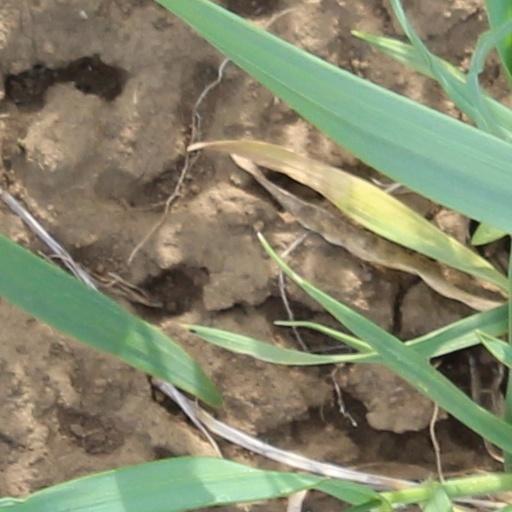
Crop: wheat